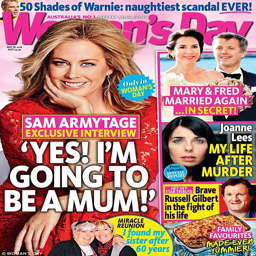
get the scoop : read all about actor and tv character in magazine